Mangaluru

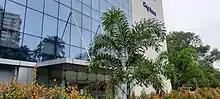

Mangaluru is bounded by the Laccadive Sea to its west and by the Western Ghats to its east. As a municipal entity the city spans . The Netravati and Gurupura rivers encircle the city; the Gurupura flows around the north and the Netravati flows around the south of the city. The rivers form an estuary in the south-western region of the city, from where they flow into the Laccadive Sea. Coconut, palm, and ashoka trees comprise the primary vegetation of the city.